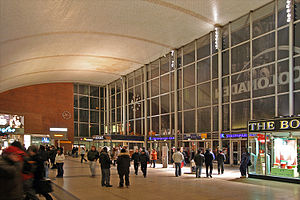
Köln Hauptbahnhof
Kölns Hovedbanegård, indgangshal i sydvest, modsat udgangen til Domplatz
Köln Hauptbahnhof er hovedbanegården for byen Köln og med 280 tusinde daglige rejsende den femtestørste banegård i Tyskland efter Hamburg, München, Frankfurt og Berlin.